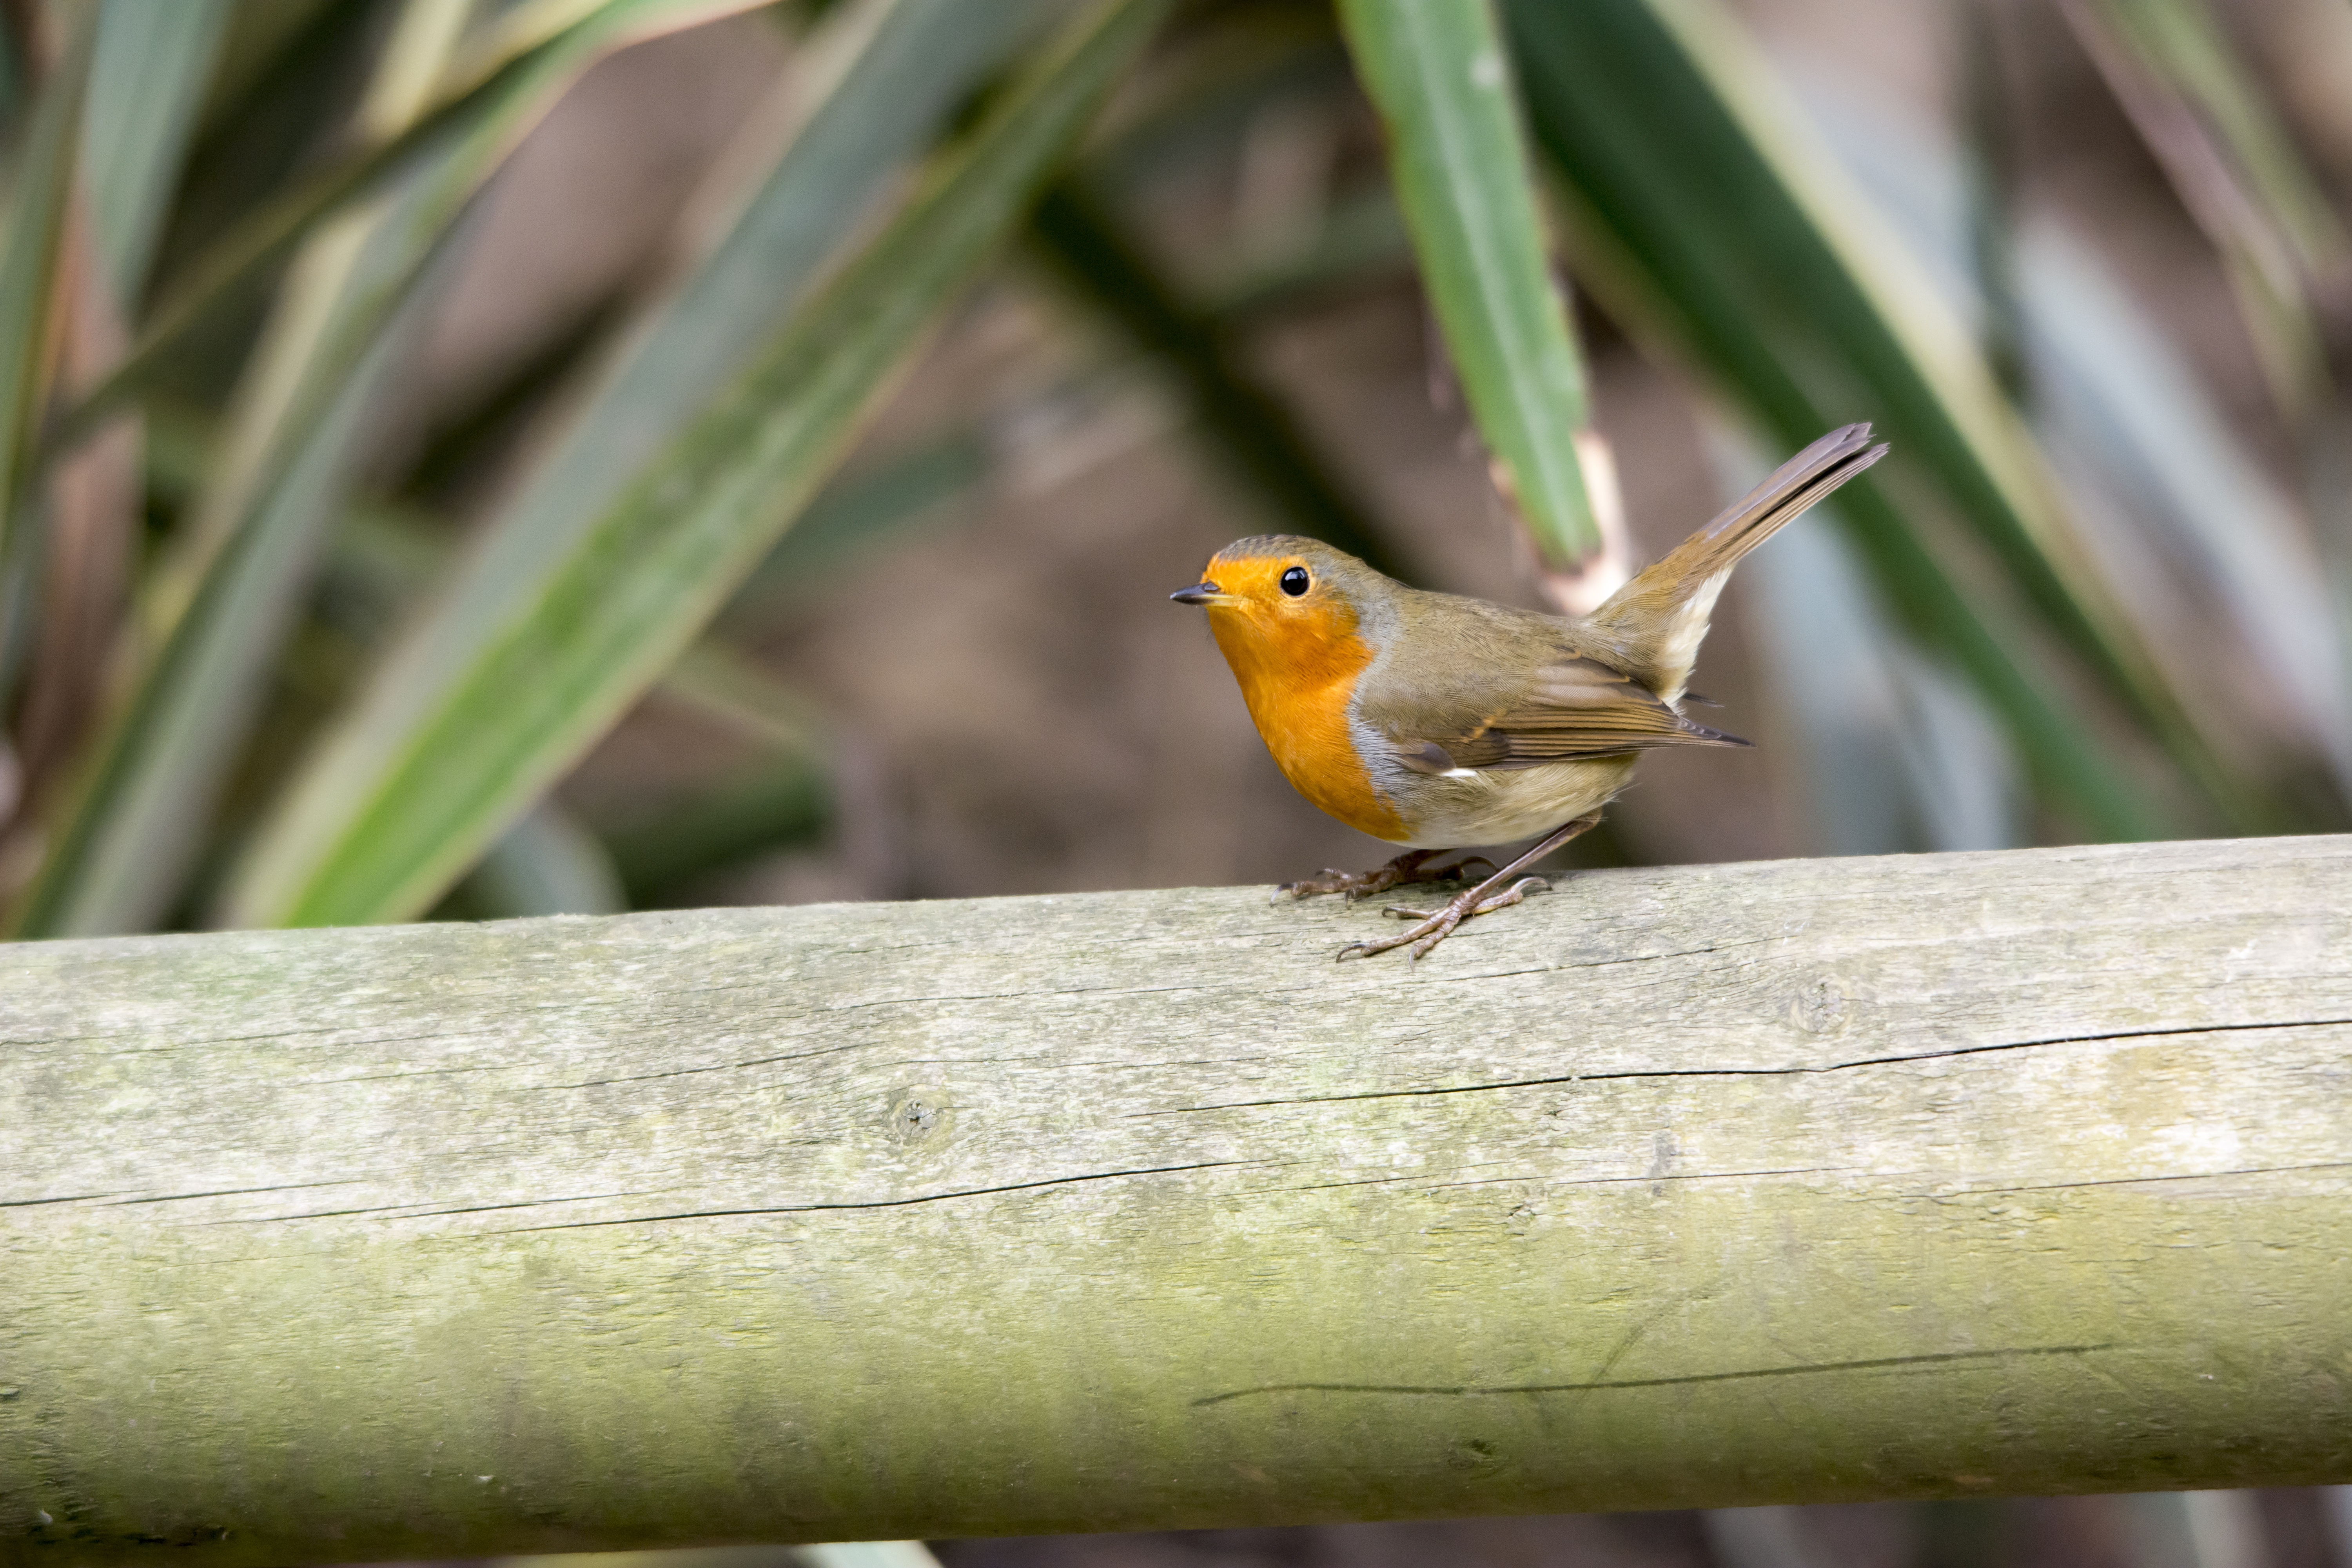
nature, branch, bird, wildlife, green, red, beak, yellow, robin, feather, fauna, close up, vertebrate, finch, wren, macro photography, redbreast, old world flycatcher, perching bird, nightingale, european robin